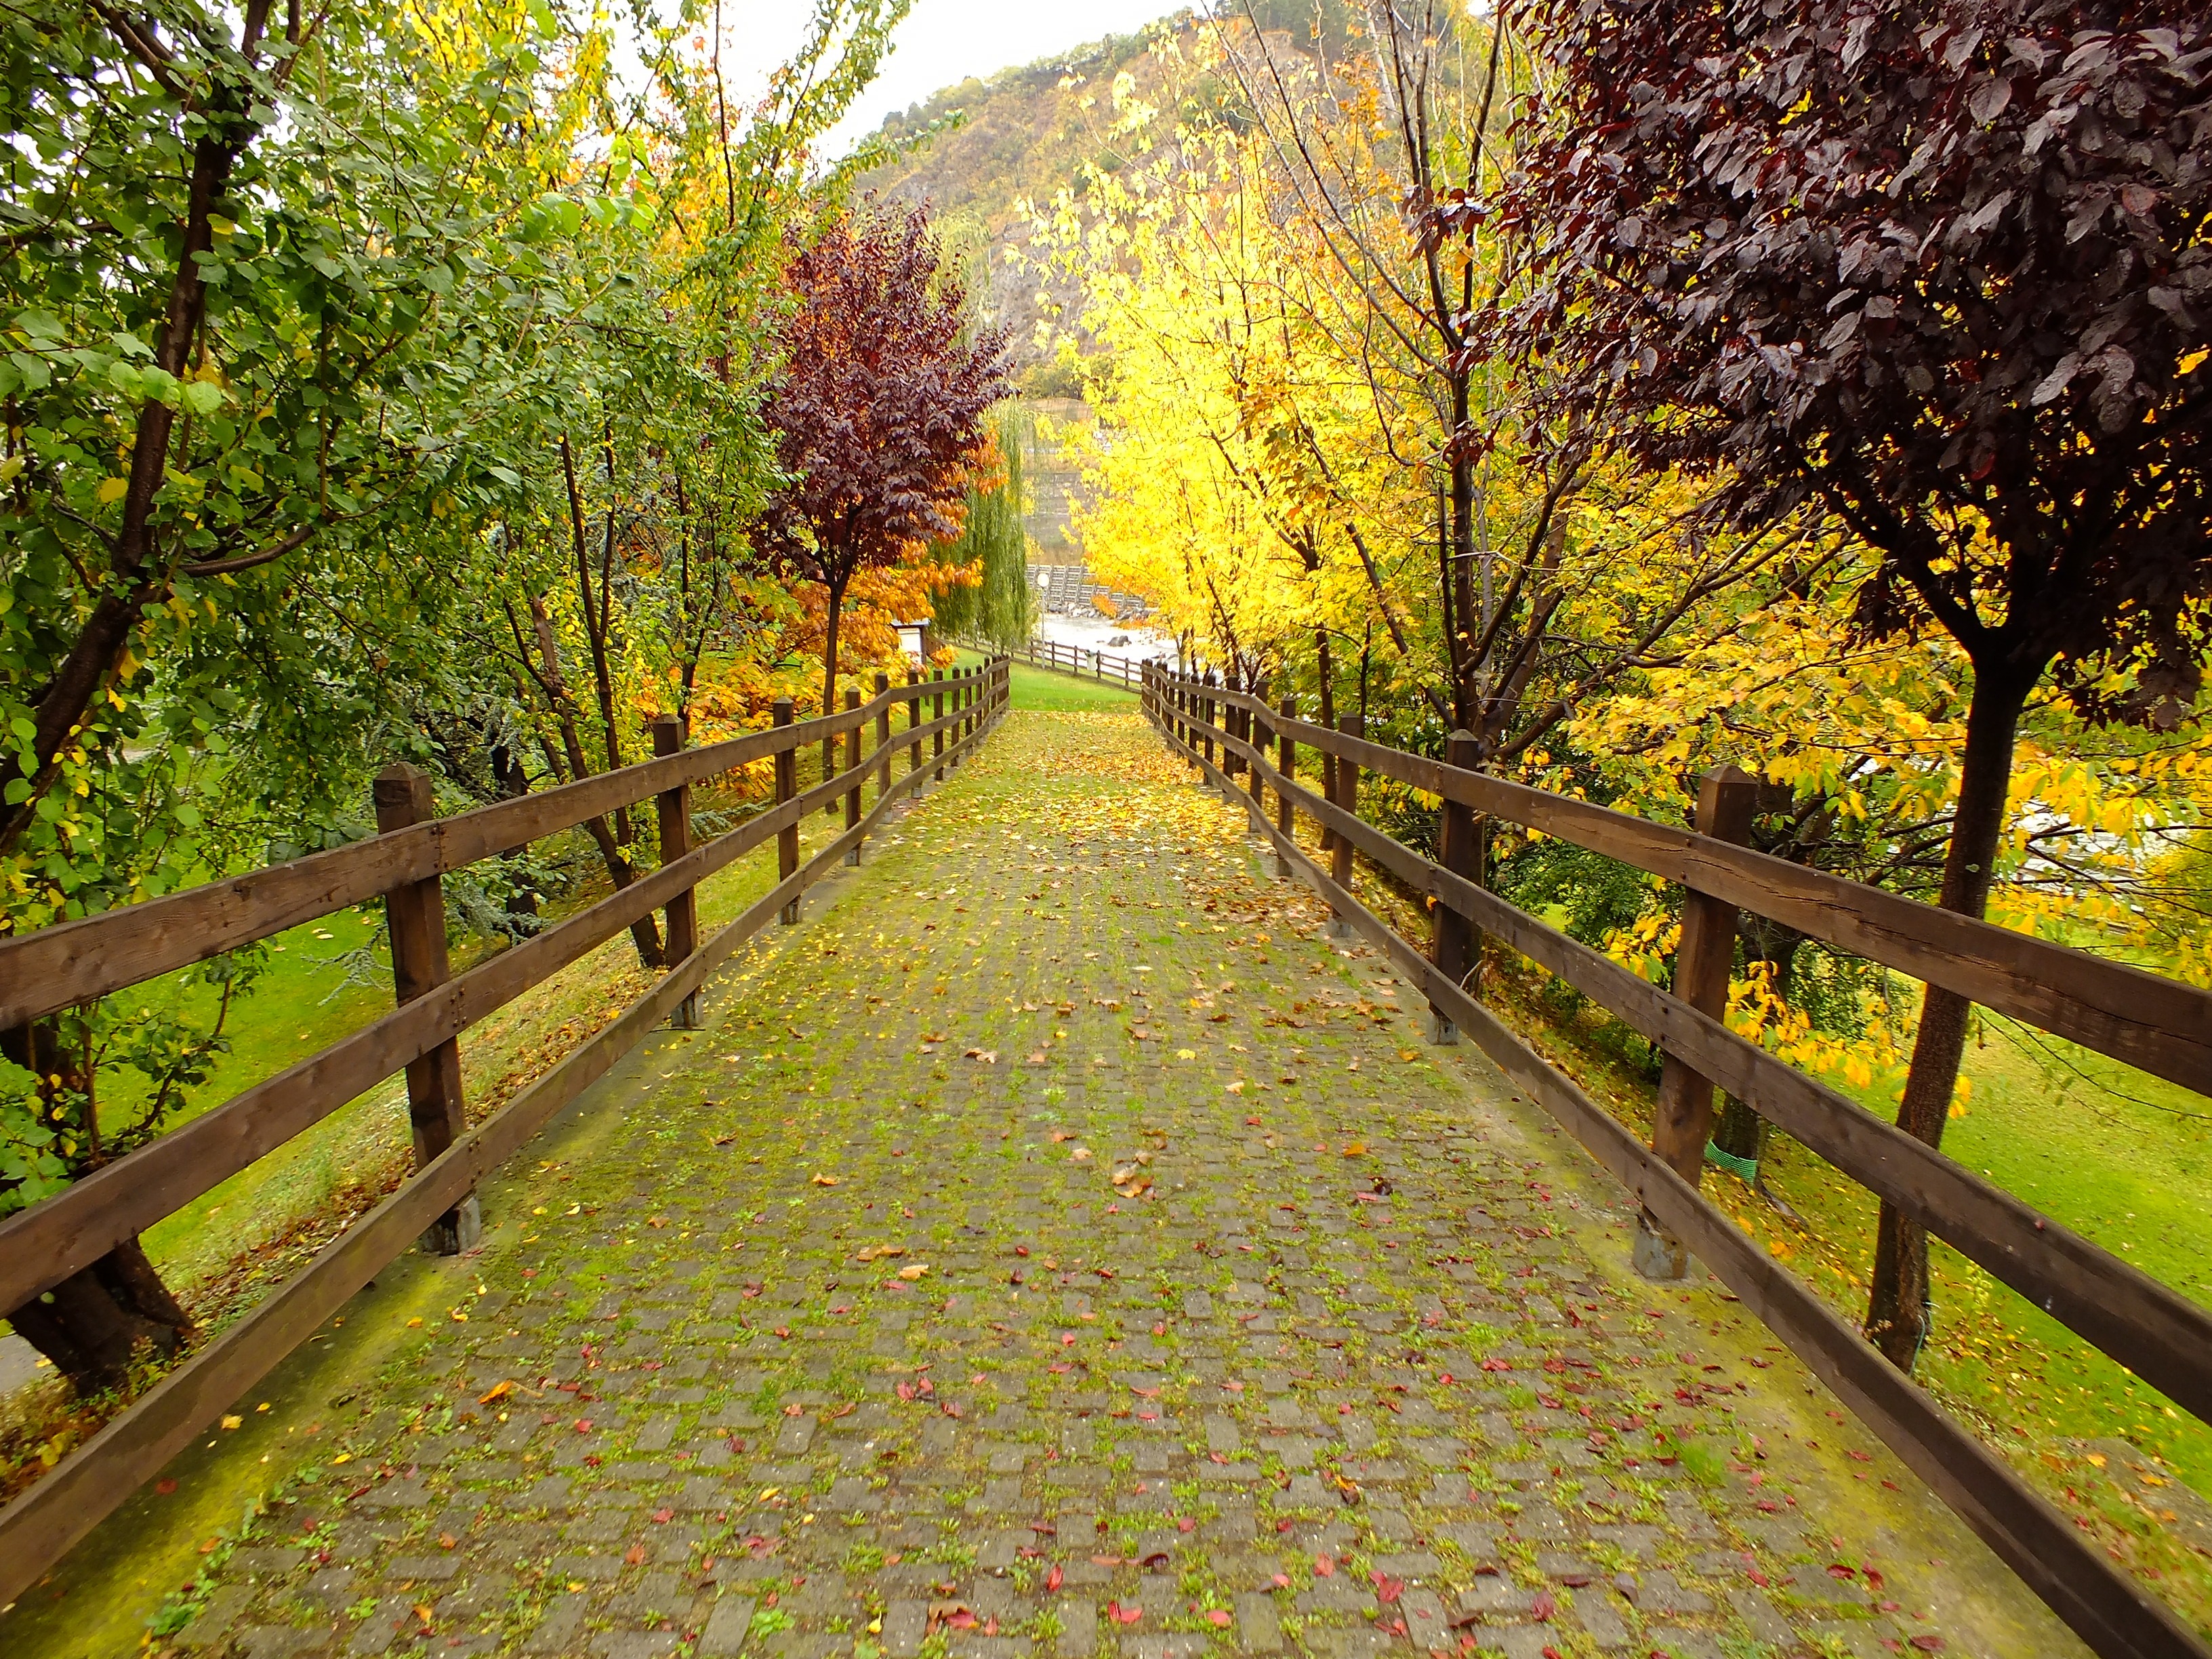
tree, plant, trail, bridge, sunlight, morning, leaf, flower, walkway, autumn, park, italy, garden, national park, season, waterway, aosta, leaves, woodland, rural area, gran paradiso, aosta valley